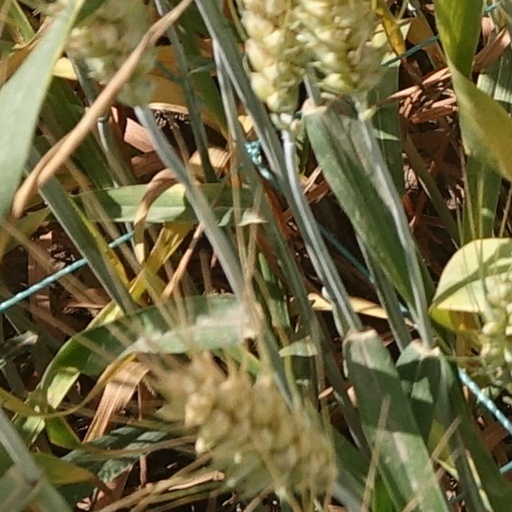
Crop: wheat